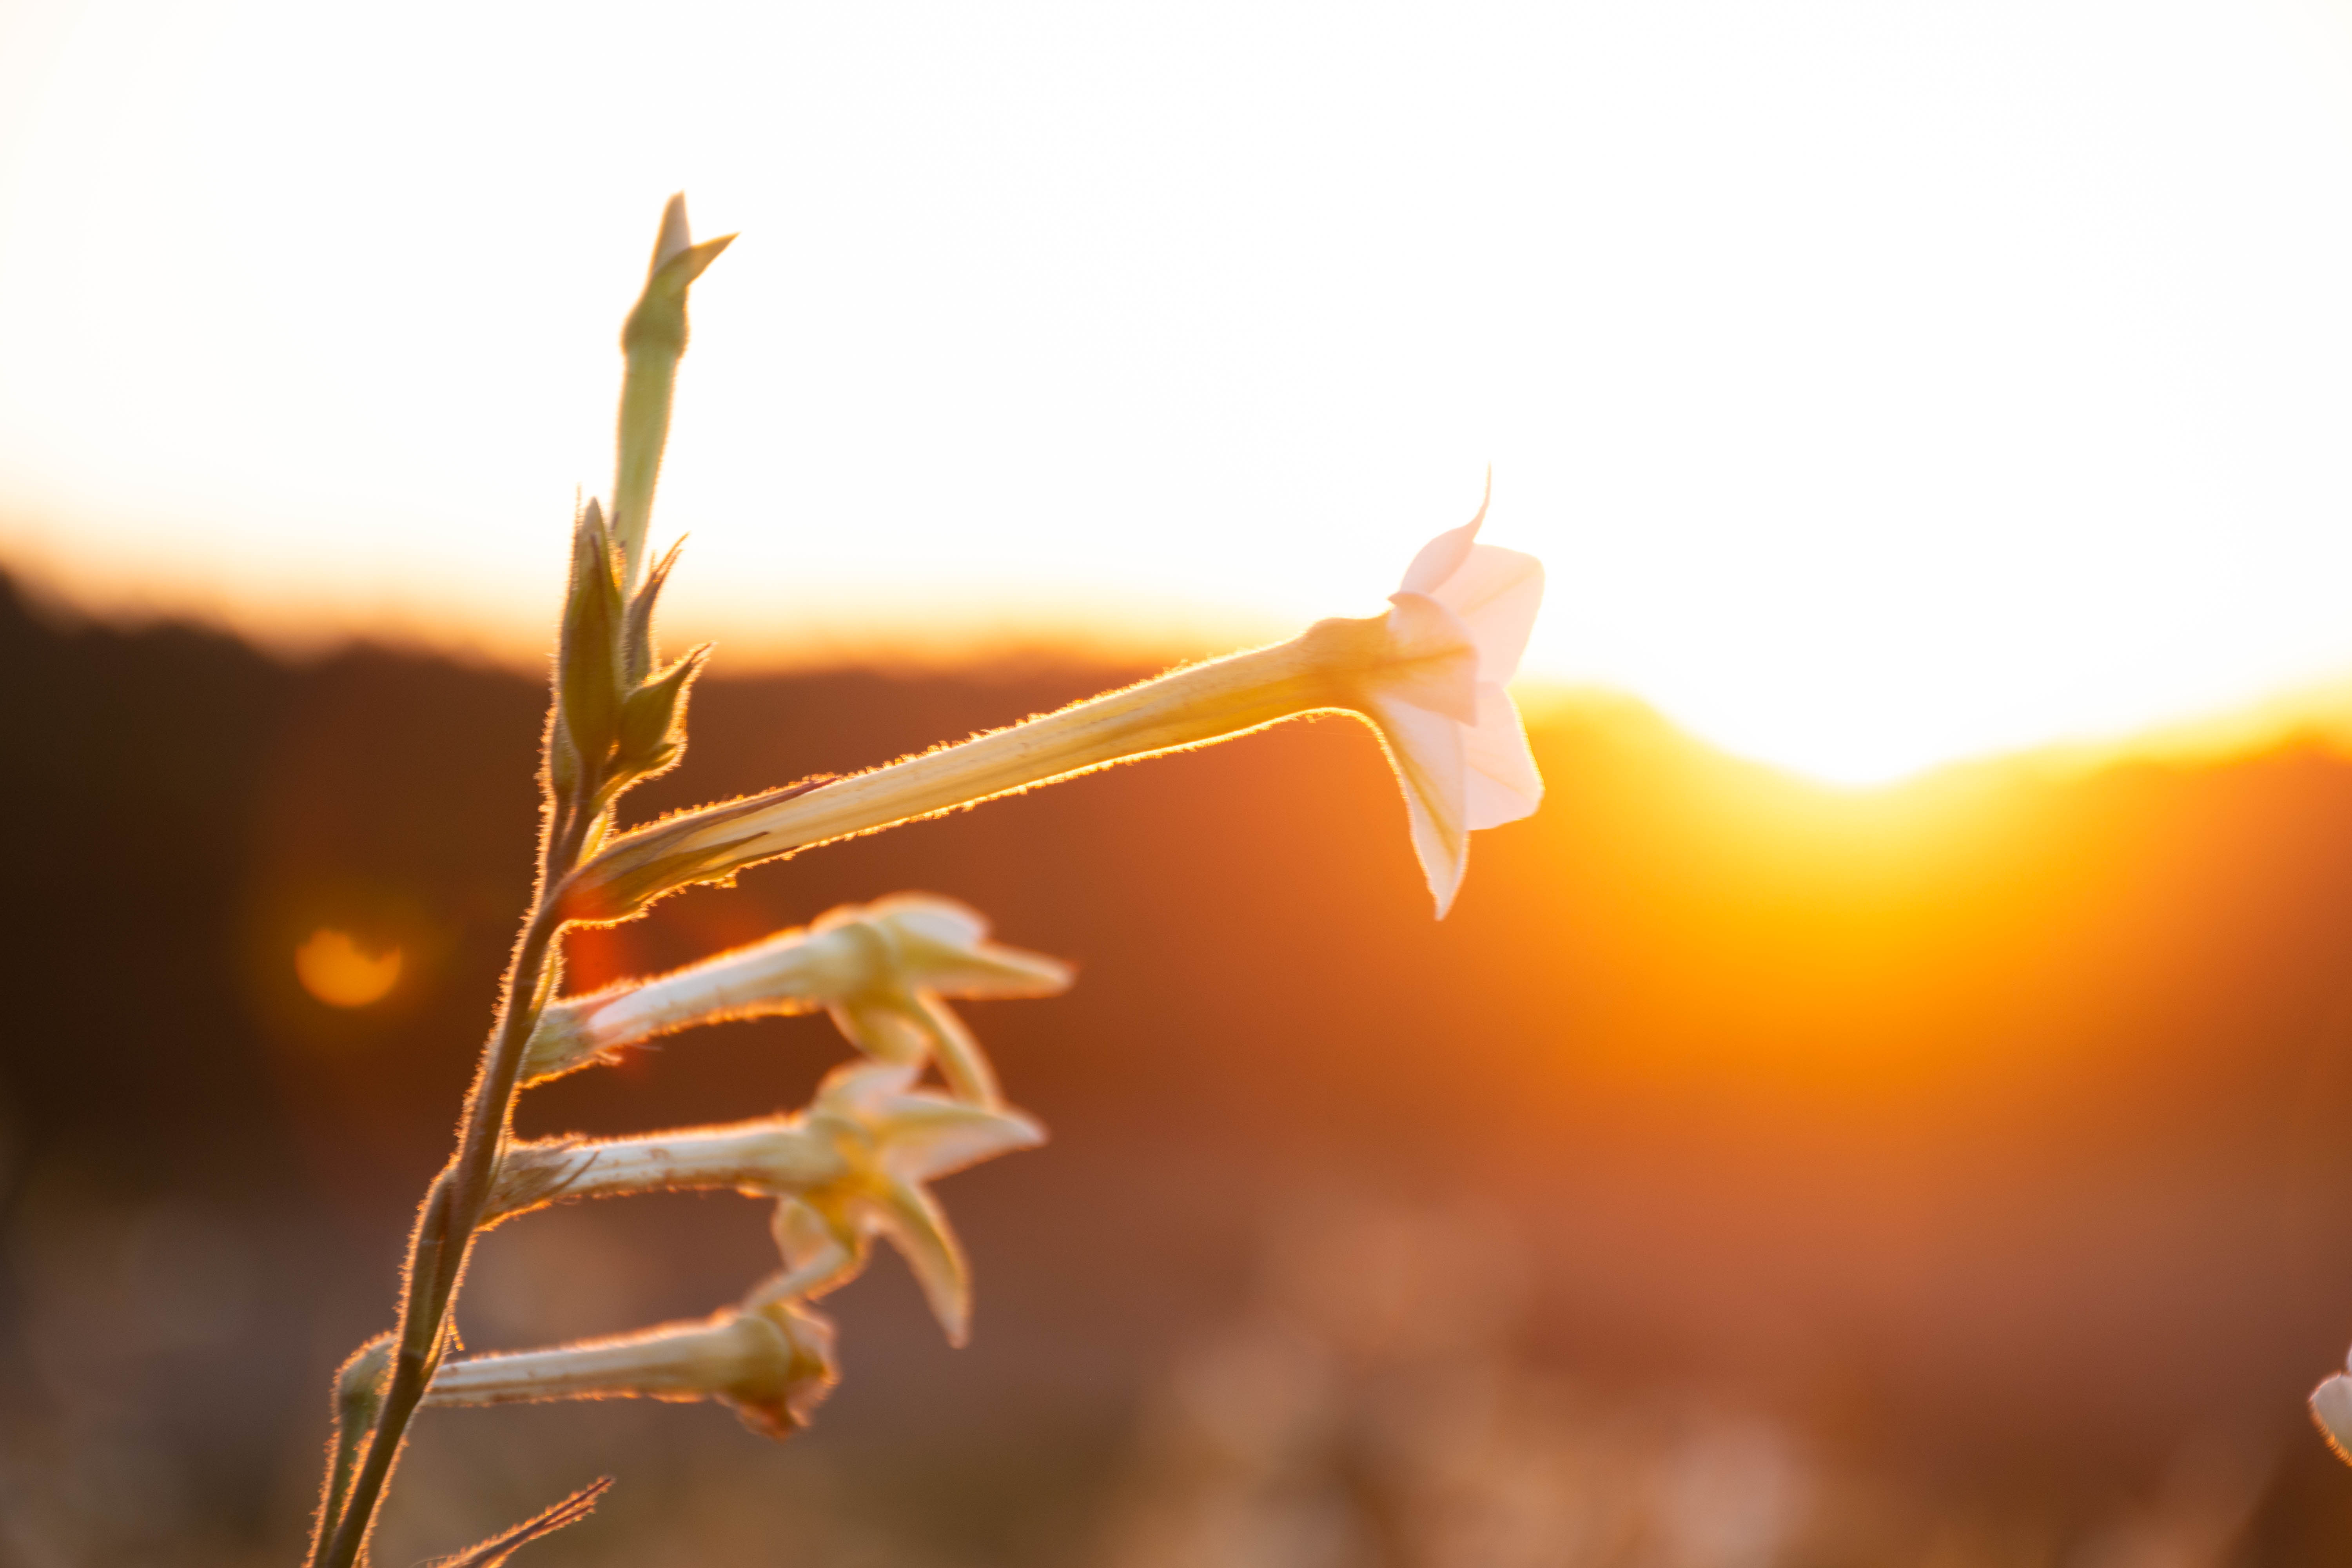
sunset, field, nature, landscape, sky, grass, flower, sun, countryside, green, sunshine, calm, horizon, hill, yellow, peaceful, colorful, light, sunlight, orange, macro photography, twig, close up, grass family, morning, branch, plant stem, plant, heat, leaf, spring, sunrise, photography, backlighting, lens flare, stock photography, thorns, spines, and prickles